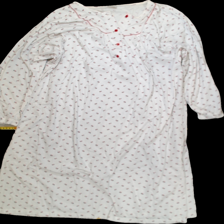
View: front
Type: Nightgown
Category: Ladies
Brand: Lindex
Colors: Red, Green, White
Material: 100% Cott
Pattern: Floral print
Cut: Long
Size: XL
Season: All
Trend: No trend
Stains: Yes
Price range: <50
Recommended usage: Recycle